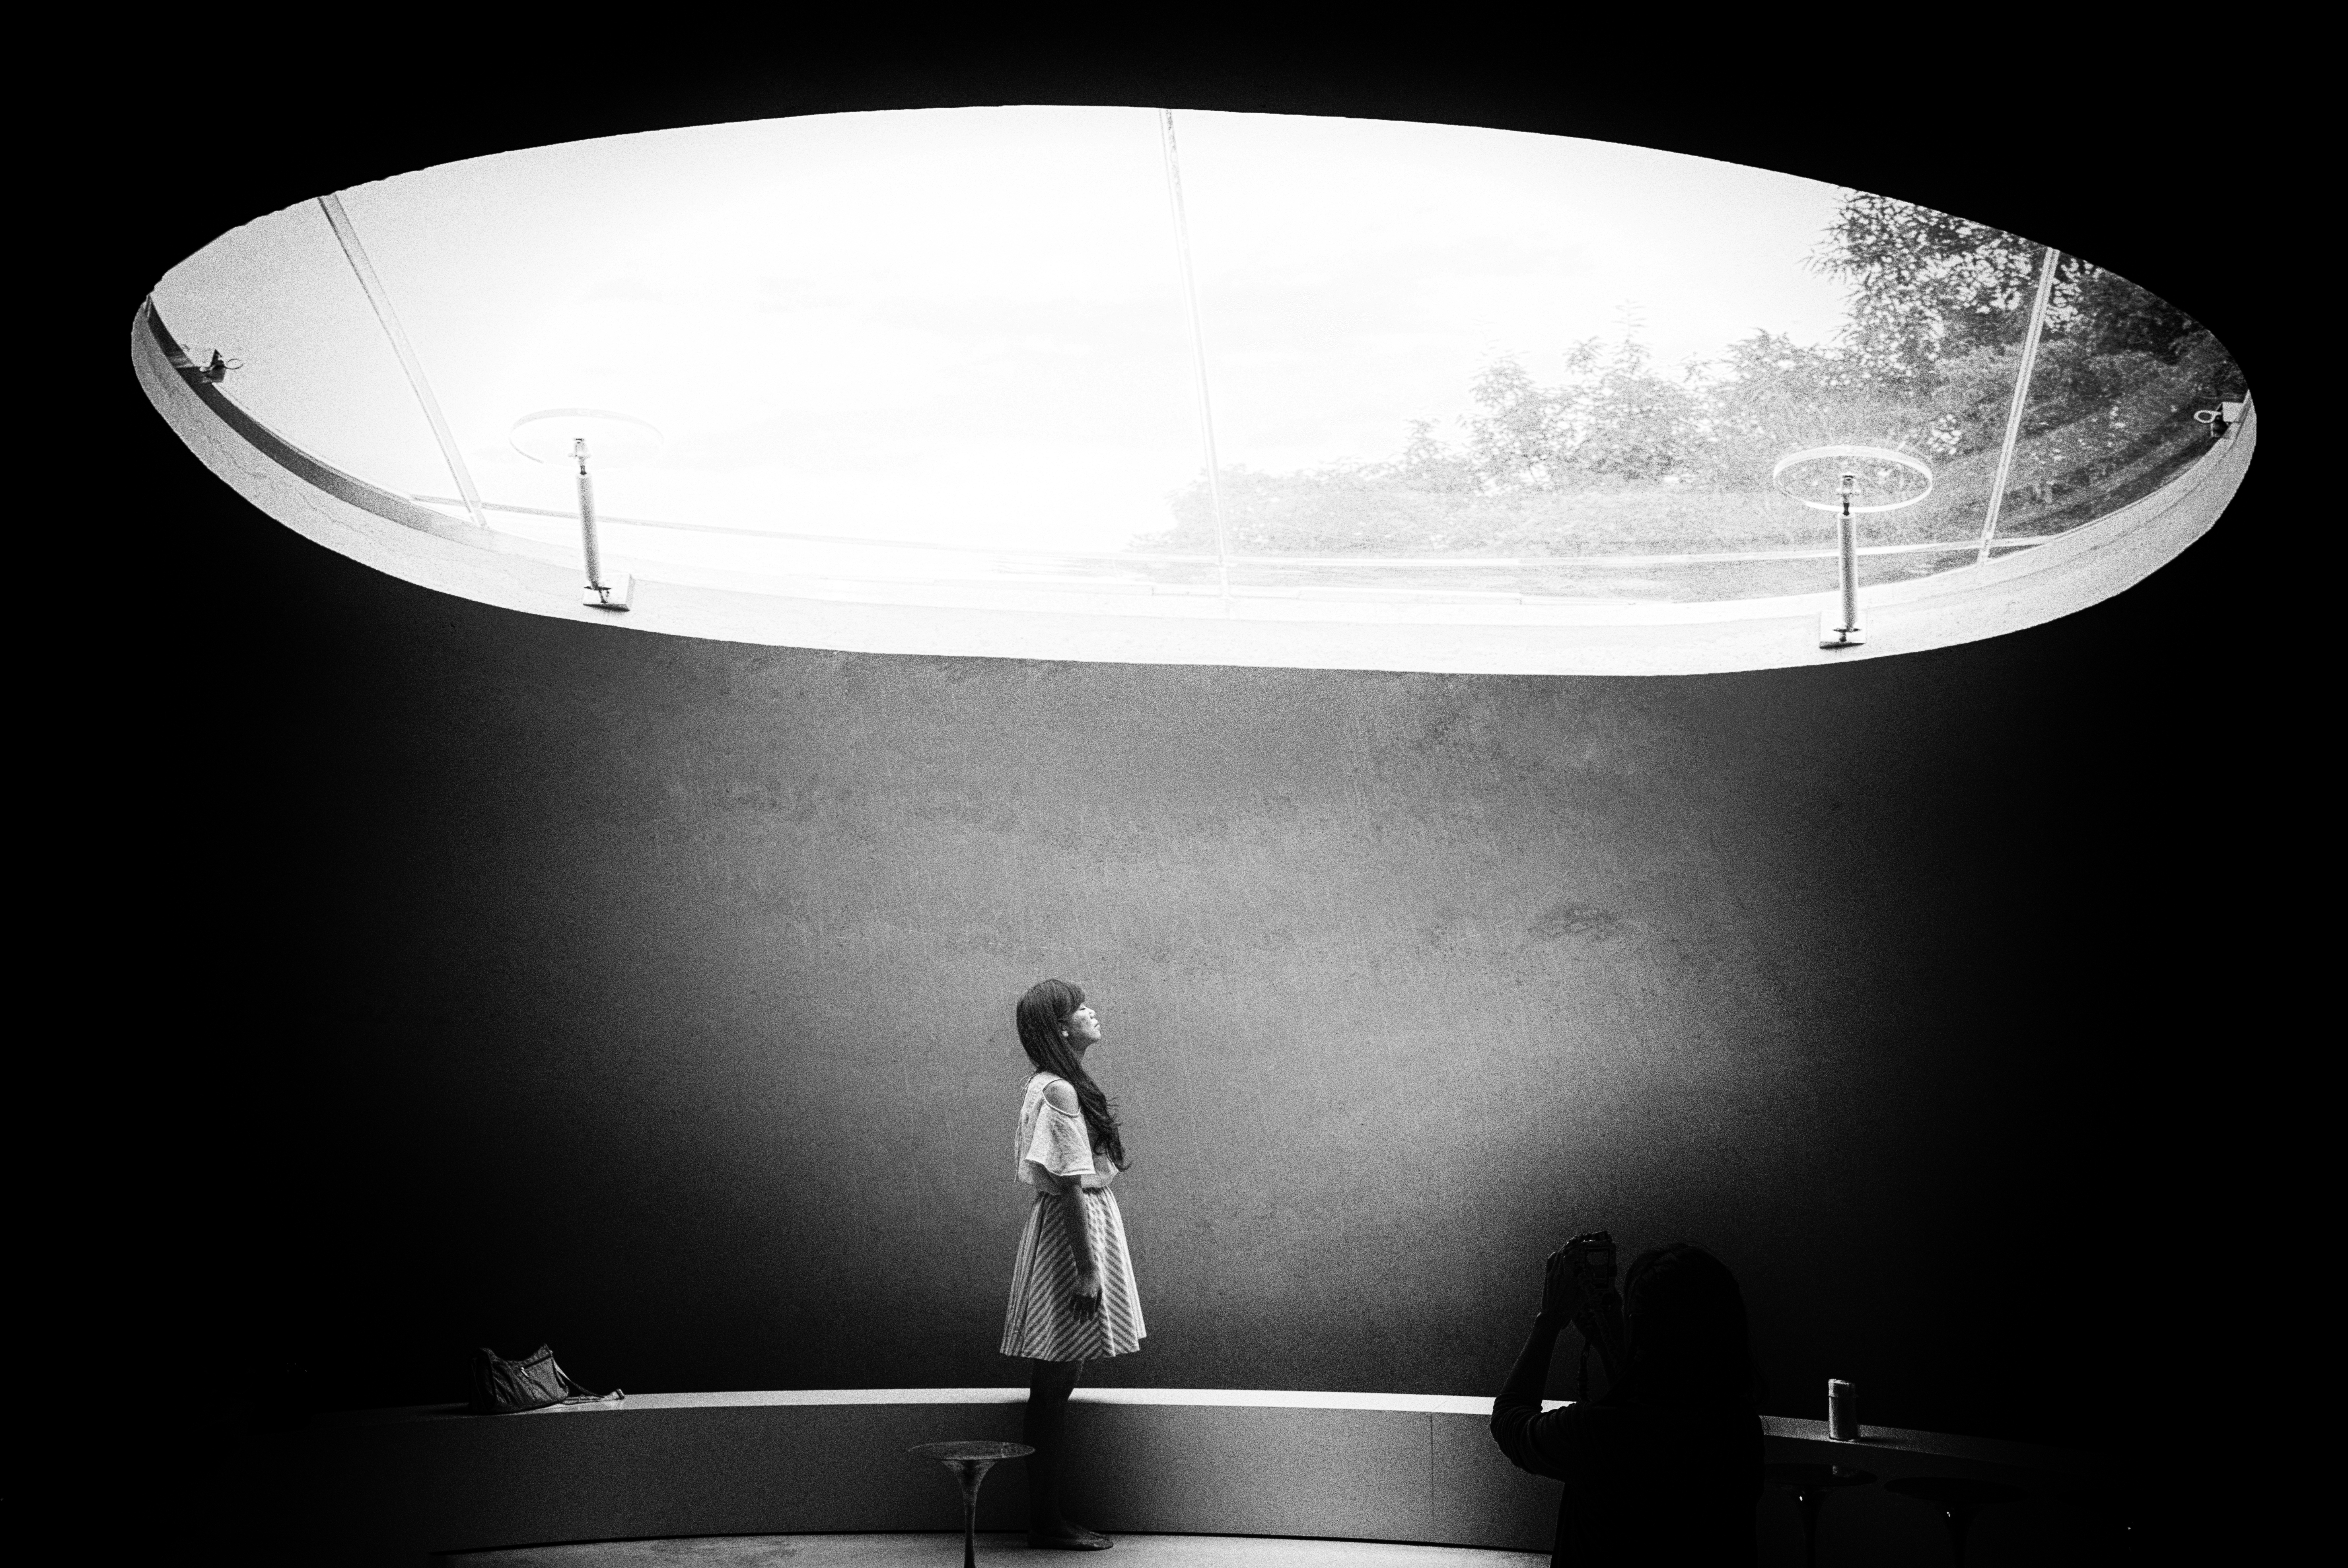
light, black and white, white, photography, ceiling, darkness, lamp, black, monochrome, japan, lighting, circle, streetphotography, bw, light fixture, shape, streetpics, artinbw, dakohuang, monochrome photography